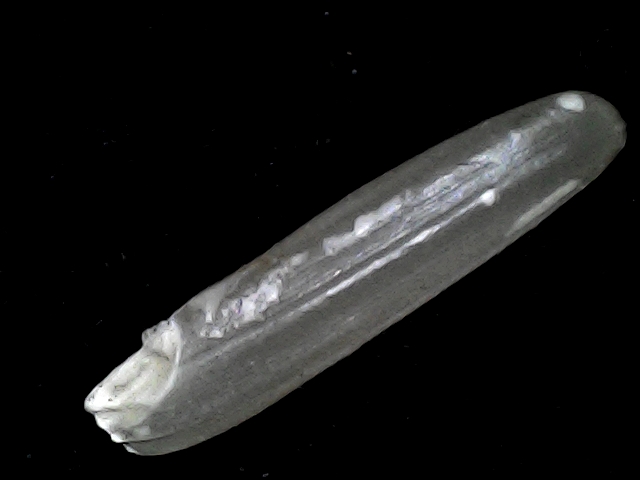
Rice variety: BD57